Tanks of the United States

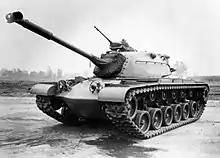
M48A1

The M26 Pershing was named after General John J. Pershing who led the American Expeditionary Force in Europe in World War I. It was designed at the end of World War II, but saw little combat action due to its late introduction into service. Designed as a heavy tank, the Pershing was a significant upgrade from the M4 Sherman in terms of firepower with its 90 mm gun and protection. In May 1946, due to changing conceptions of the U.S. Army's tank needs, the M26 was reclassified as a medium tank. However, its mobility was unsatisfactory for a medium tank, due to the fact that it used the same engine that powered the M4A3, which was some ten tons lighter, and its transmission was somewhat unreliable. In 1948, the M26E2 version was developed with a new powerpack. The new version was redesignated as the M46 Patton and 1,160 M26s were rebuilt to this new standard.